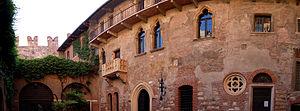
La maison de Juliette à Vérone est un musée de 1905 dans un logis seigneurial du XIIᵉ siècle, avec son célèbre balcon reconstitué, à Vérone en Vénétie en Italie, où aurait pu se dérouler la tragédie théâtrale Roméo et Juliette de William Shakespeare, parue en 1597.